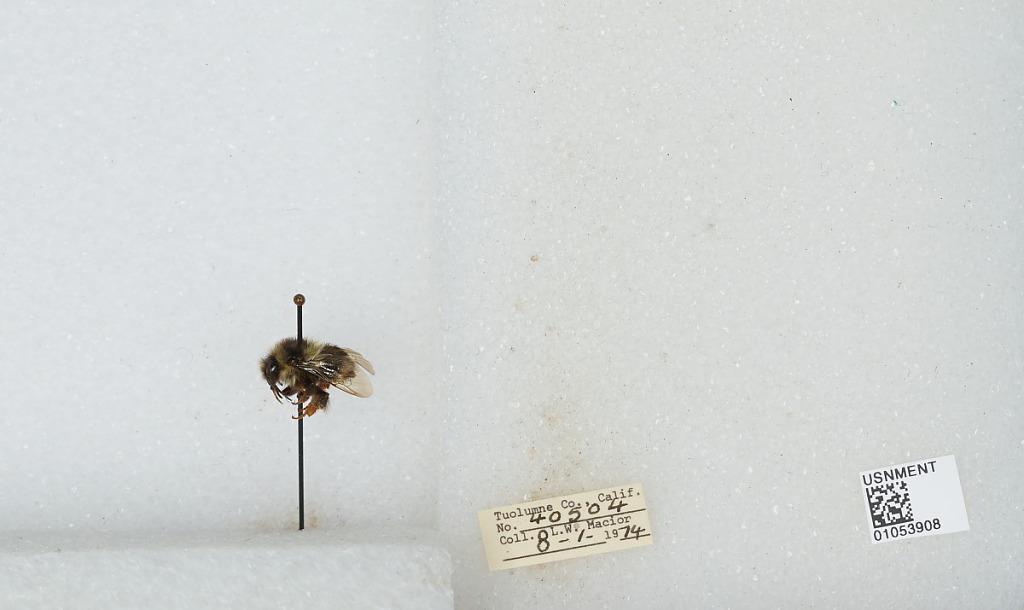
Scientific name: Bombus bifarius nearcticus
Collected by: L. Macior
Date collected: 1974-8-1
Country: United States
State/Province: California
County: Tuolumne
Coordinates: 38.02, -119.93